Range anxiety

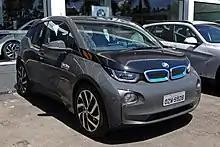
Buyers of the BMW i3 are offered a free loaner for longer trips and the option of a range-extender engine to avoid range anxiety.

On the other hand, series hybrids, also referred to as extended-range electric vehicles (EREV) or range-extended electric vehicles (REEV), are designed to be run mostly by the battery, but have a gasoline or diesel generator to recharge the battery when going on long trips. The Chevrolet Volt, Fisker Karma and the upcoming Cadillac ELR are series plug-in hybrids.